Torpedo

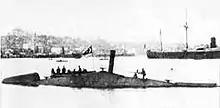
The Nordenfelt-class Ottoman submarine "Abdülhamid" (1886) was the first submarine in history to fire a torpedo while submerged.

On 26 May 1877, during the Romanian War of Independence, the Romanian spar torpedo boat attacked and sank the Ottoman river monitor "Seyfi". This was the first instance in history when a torpedo boat sank its targets without also sinking.